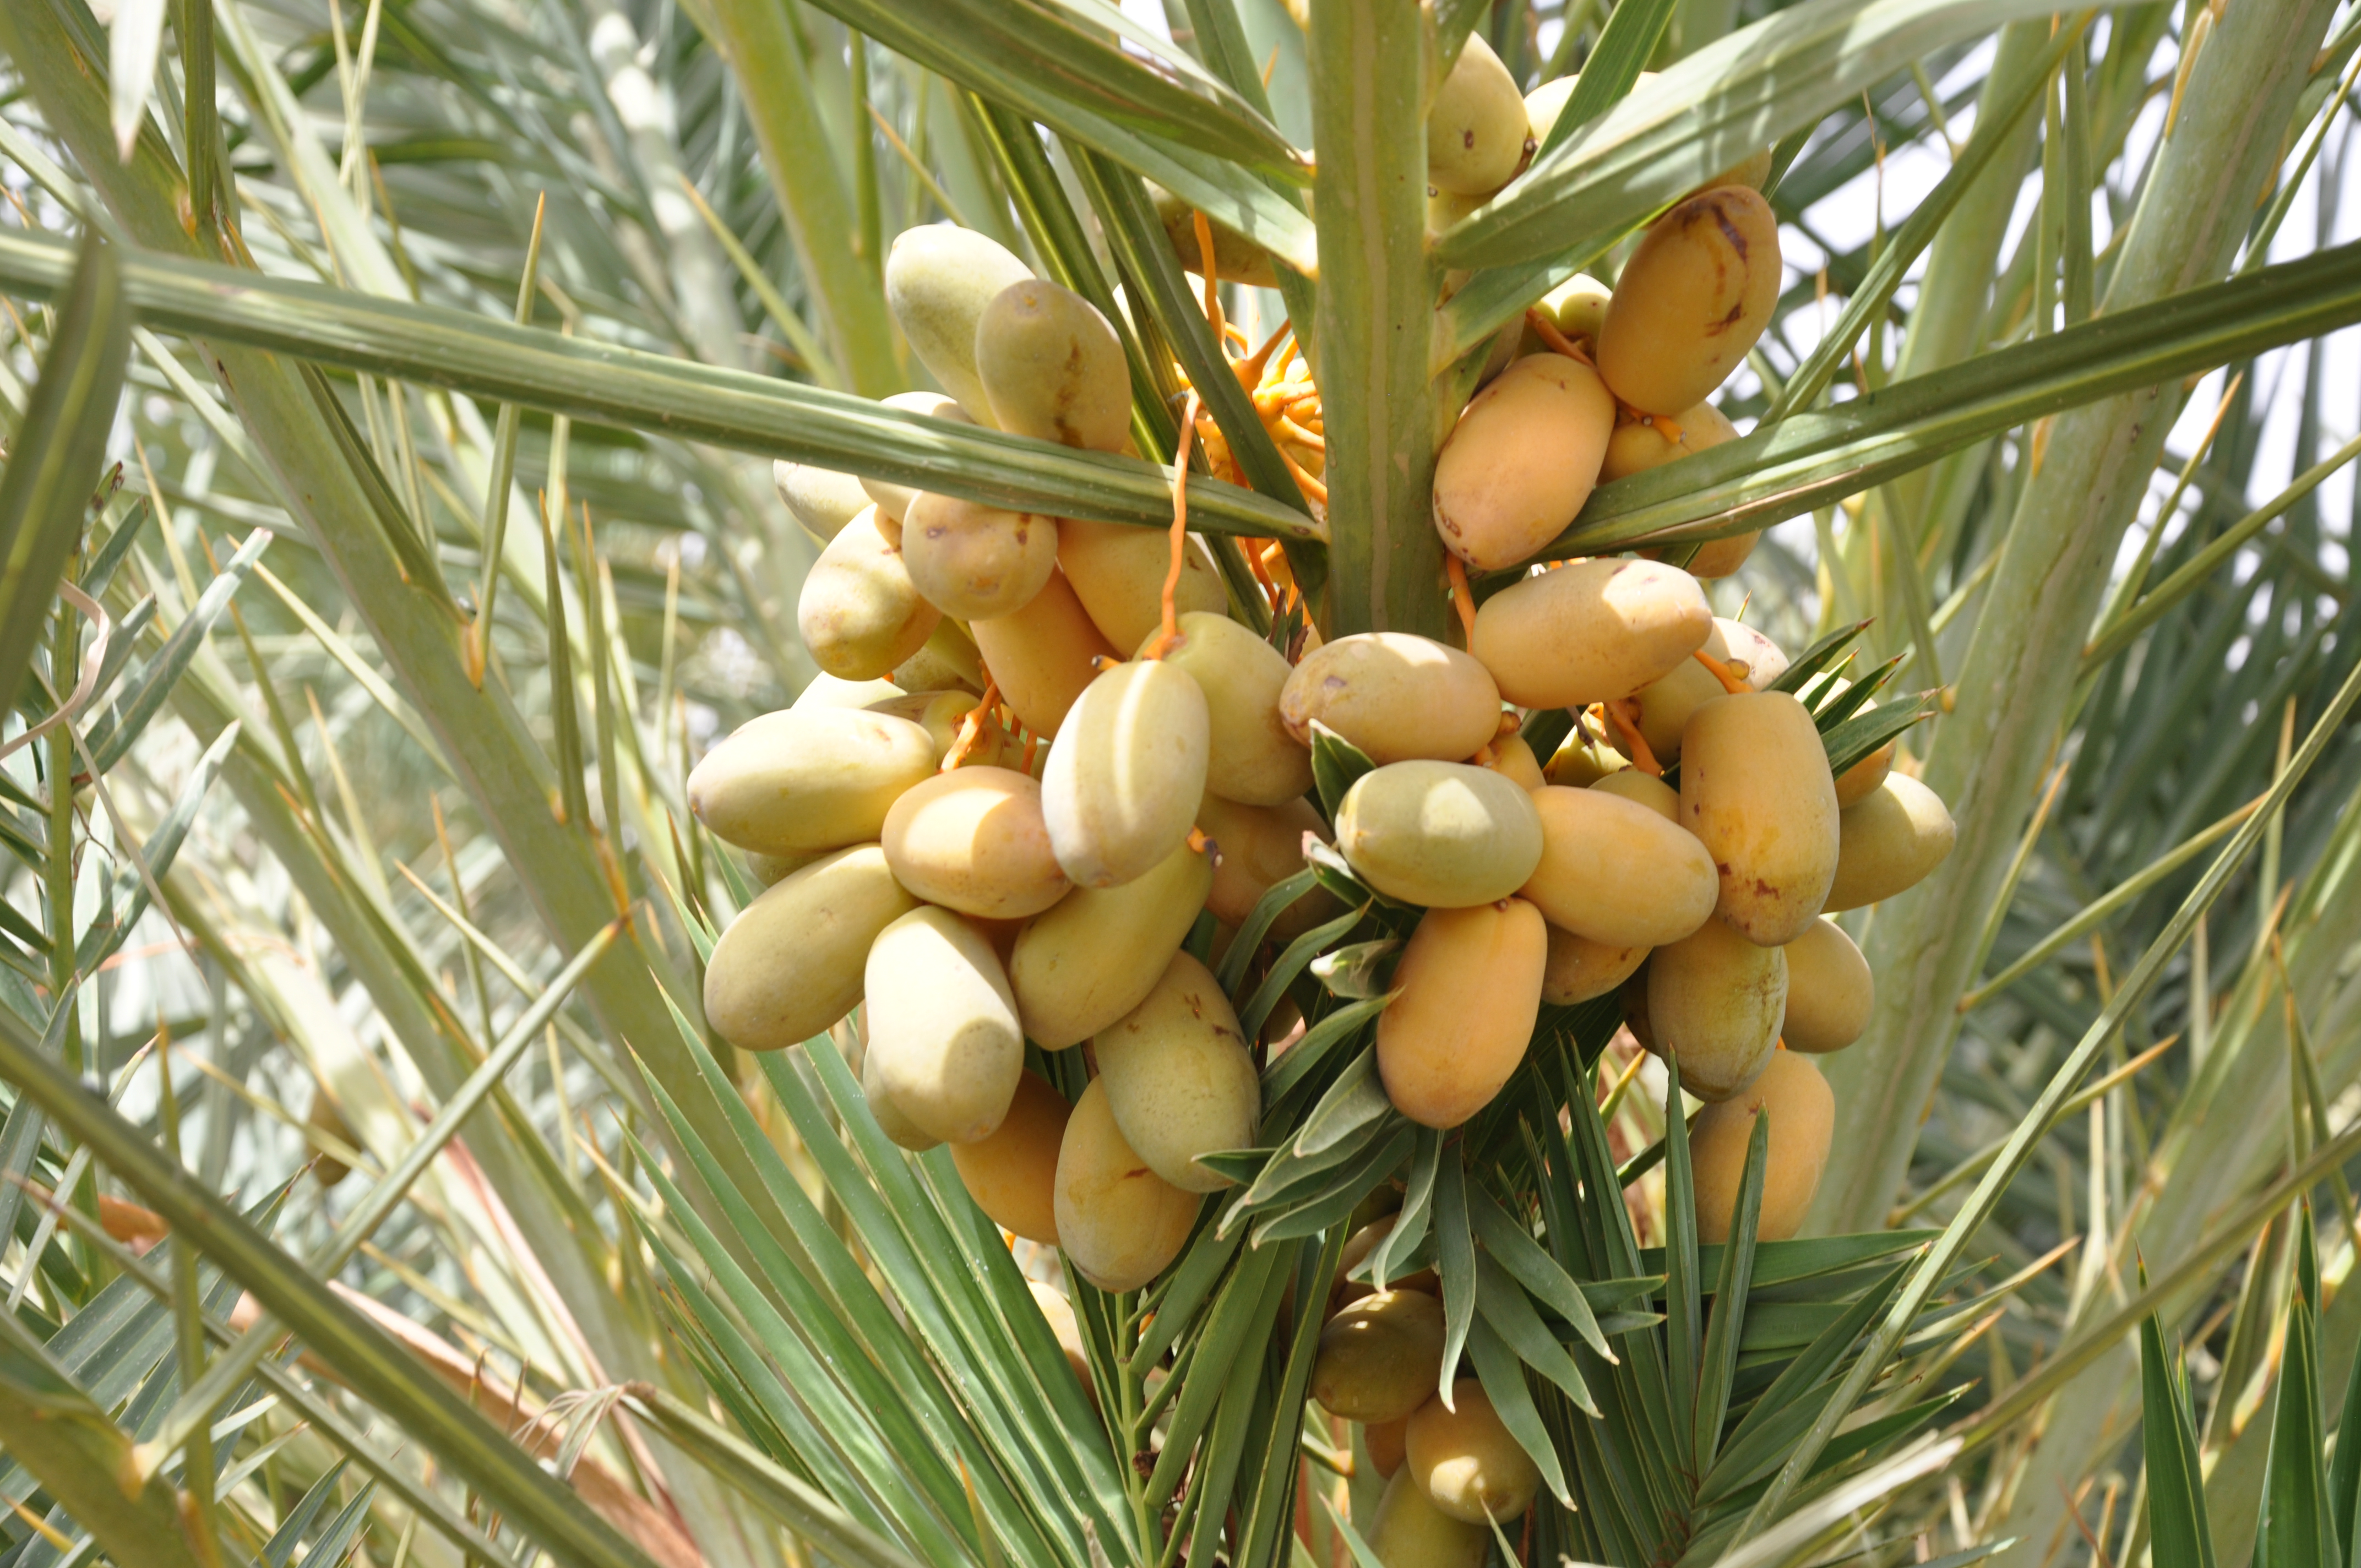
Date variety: Boumajhoul